Lukovit Treasure

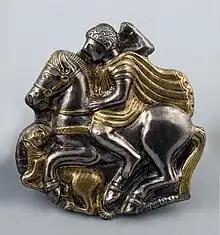
A horseman, wearing a flowing chlamys and tunic, attacks a lion with a spear.

The Lukovit Treasure is a silver Thracian treasure. It was discovered in 1953 near the town of Lukovit, Lovech Province, northwestern Bulgaria.